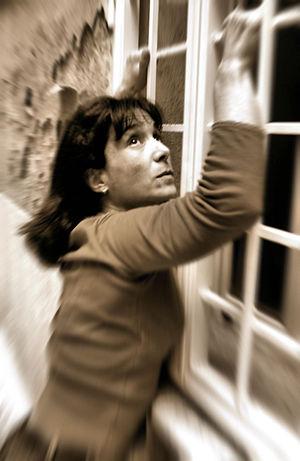
Nathalie Evelyne Guetta née le 9 septembre 1958 à Paris est une actrice française active cinématographiquement en Italie.